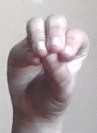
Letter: ha